Segelföreningen i Björneborg

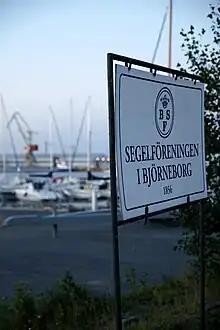
BSF sign in Kallo

BSF was established by Gustaf Sohlström on 26 January 1856 and it is the oldest sports club in Finland. The clubhouse is located in Mäntyluoto by the Port of Pori, adjacent to the Kallo Lighthouse, some 20 kilometres northwest of the city.